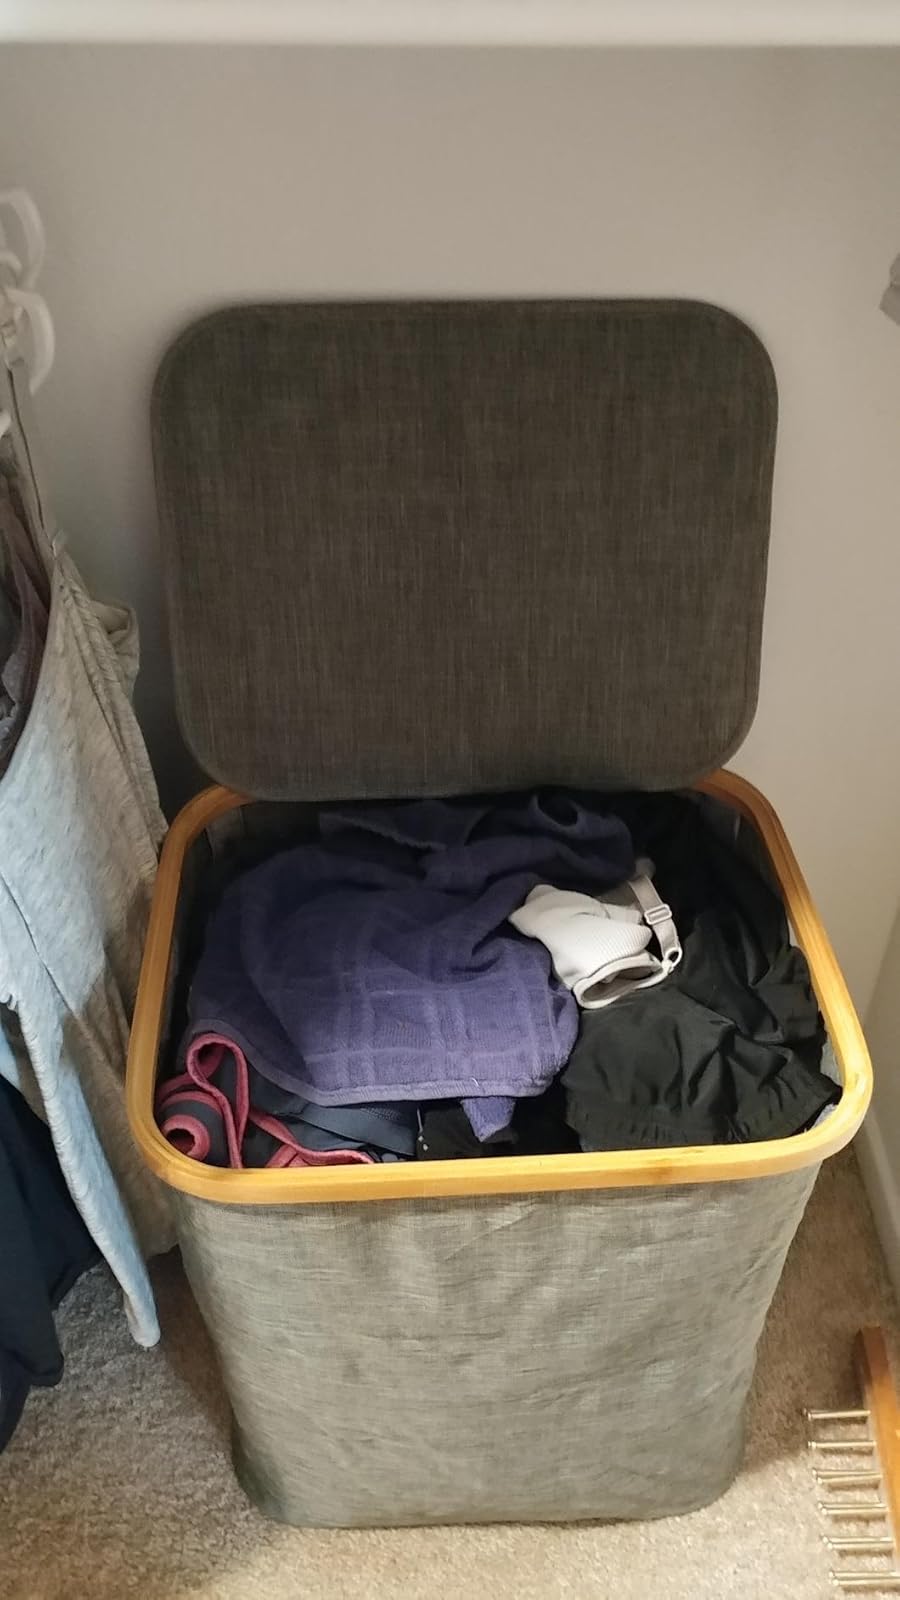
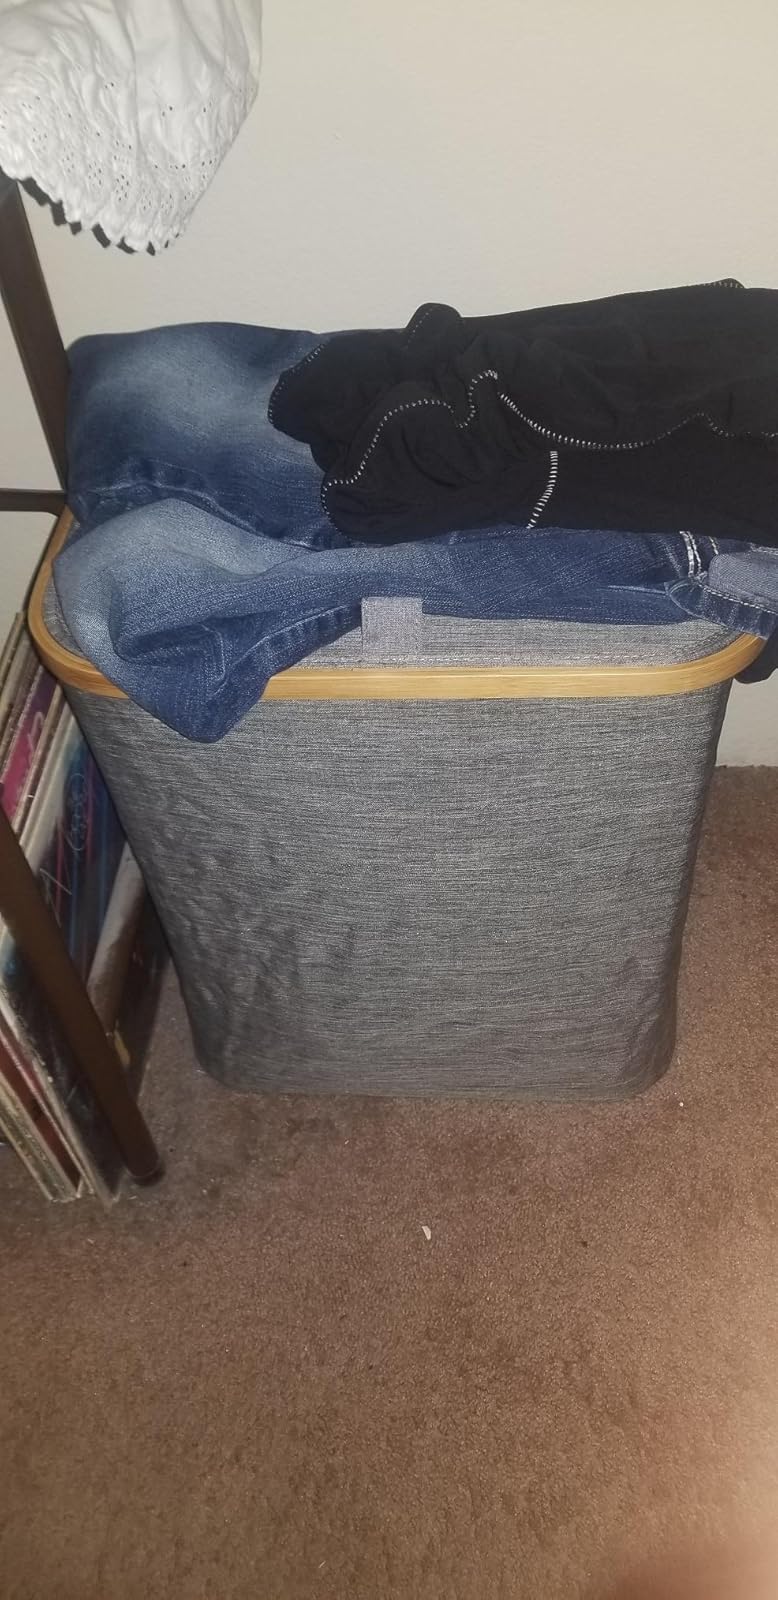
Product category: items_hamper
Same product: yes